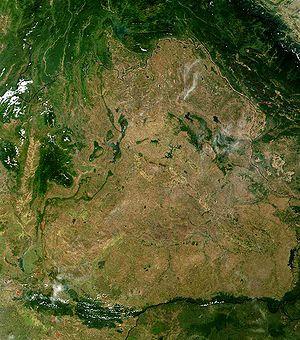
L‘Isan est la région Nord-Est de la Thaïlande. Couvrant environ le tiers du pays, elle est située sur le plateau de Khorat, bordée au nord et à l'est par le fleuve Mékong et au sud par le Cambodge. À l'ouest, elle est séparée des régions Nord et Centre par les montagnes de Dong Phaya Yen et la chaine des monts Phetchabun.